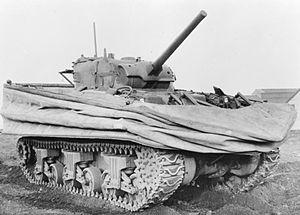
Le char d'assaut aussi appelé char, est un système d'arme mobile constitué d'un canon monté sur un véhicule automobile blindé et le plus souvent chenillé.
Omaha Beach est l'appellation utilisée par les Alliés pendant la Seconde Guerre mondiale pour désigner l'une des cinq plages du débarquement de Normandie. Affectée aux troupes américaines, elle est celle où les Alliés perdirent le plus de troupes, ce qui lui a valu le surnom de « bloody Omaha » et de « the Beach of blood ».
Le M4 Sherman est un char moyen et le char américain produit en plus grande quantité pendant la Seconde Guerre mondiale. Près de cinquante mille exemplaires furent produits.
Les Hobart's Funnies étaient un petit groupe de chars de combat spécialement modifiés par la 79ᵉ division blindée britannique et des spécialistes des Royal Engineers lors de la Seconde Guerre mondiale. Ils doivent leur nom au major-général Percy Hobart, ingénieur militaire et commandant de la 79ᵉ division et à leur « drôle » d'aspect.
Percy Cleghorn Stanley Hobart, né le 14 juin 1885 à Nainital et mort le 19 février 1957 à Farnham, est un ingénieur militaire britannique.
Un véhicule amphibie est un véhicule qui peut se déplacer sur terre et sur l’eau.